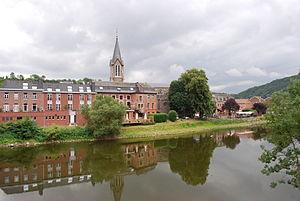
Tilff